Gripsholm Castle

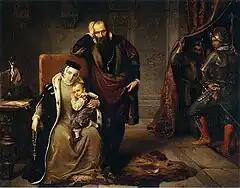
"Catherine Jagiellon and her son Sigismund in Gripsholm prison" (National Museum, Warsaw).

A fortress was built at the location in the 1370s by Bo Jonsson Grip. It was sold to Queen Margaret I in 1404, and remained the property of the crown until it was acquired by Sten Sture the Elder, the Regent, in 1472 by an exchange of landed properties, whereby it became private, hereditary land of allodial status, to belong to the ownership of Regent Steen's own family. Steen donated the place for use as a Carthusian monastery, or charterhouse, in 1498, and the Gripsholm estate functioned as Mariefred Charterhouse for almost 30 years.